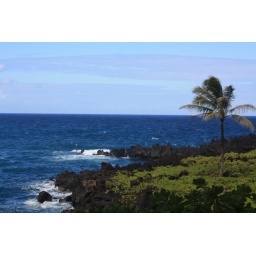
A lone palm tree growing in the volcanic rock